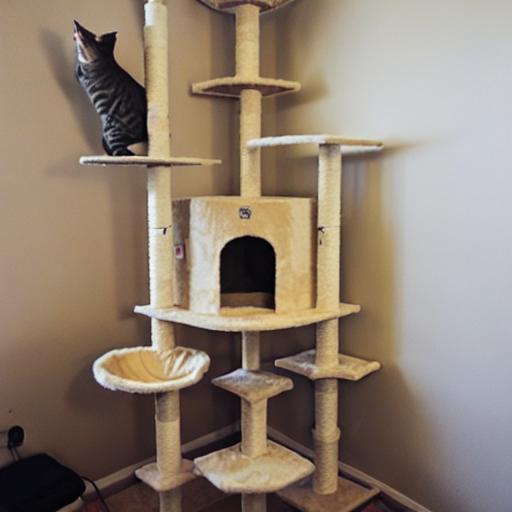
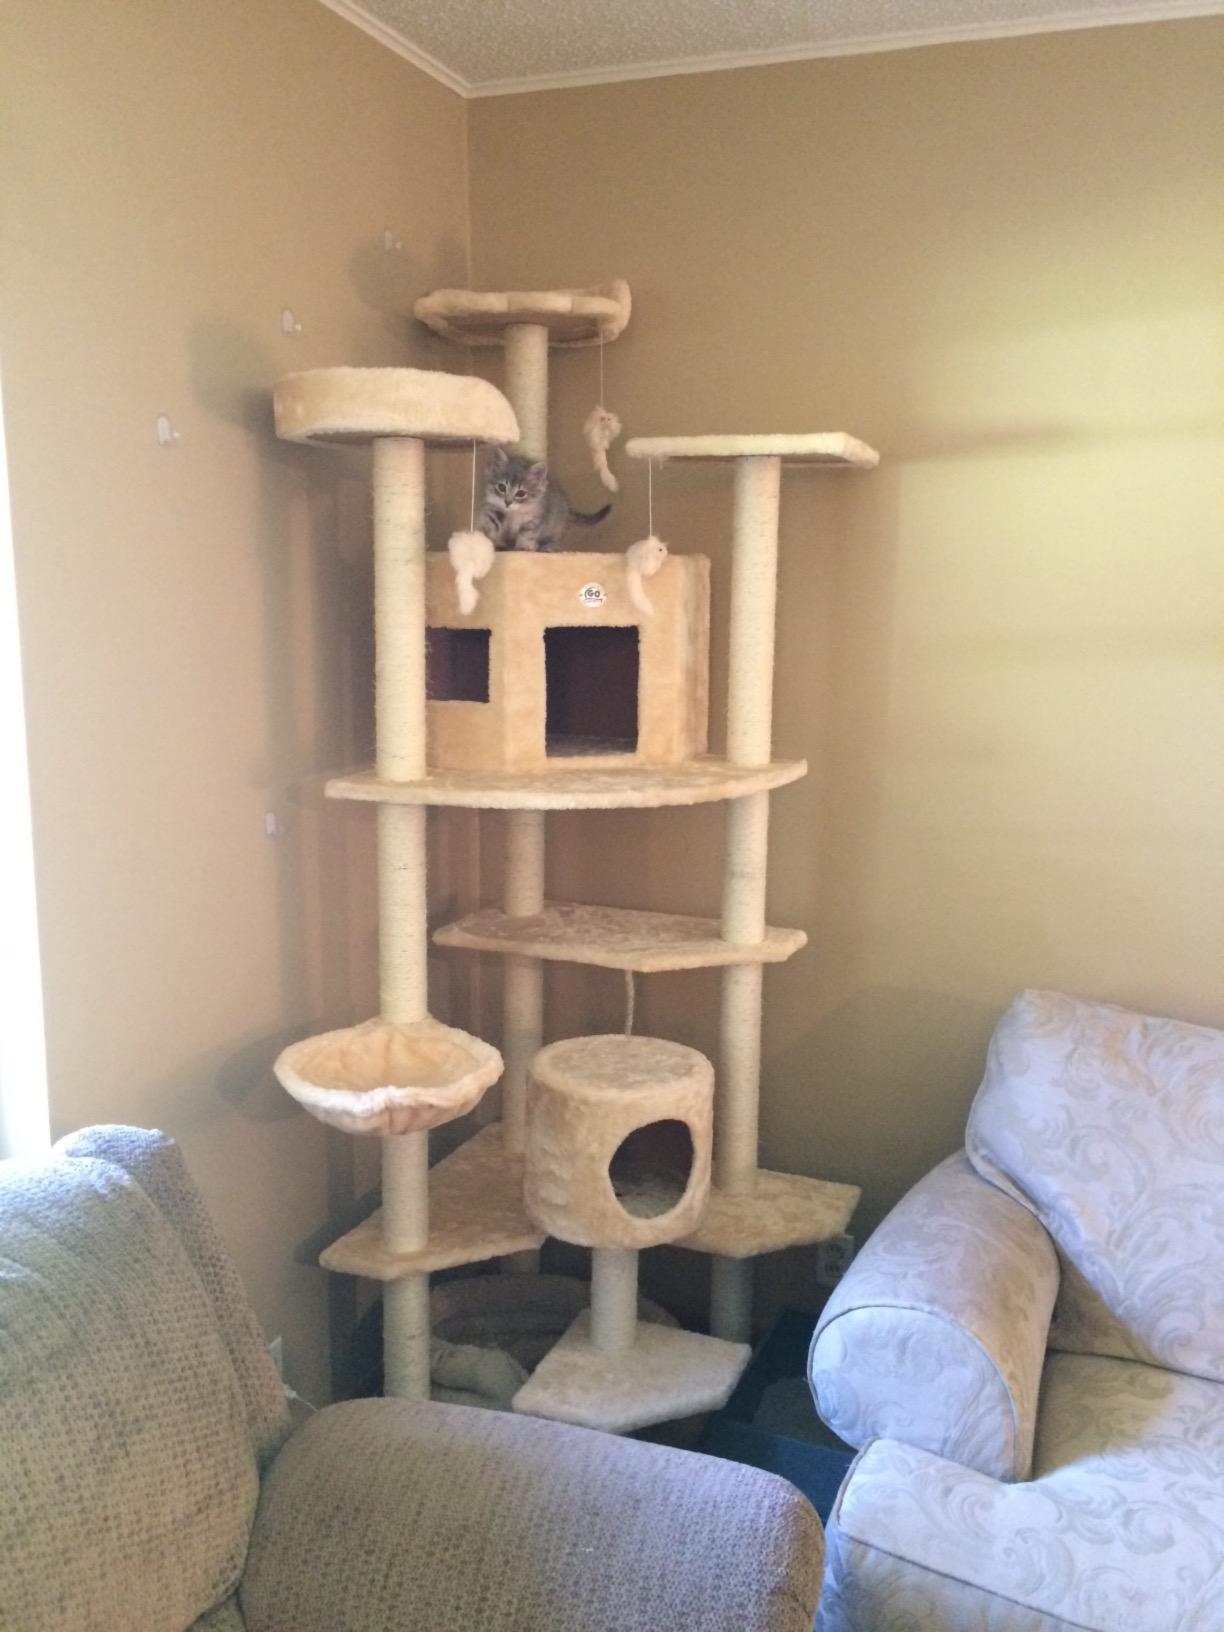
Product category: items_cat tree
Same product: no